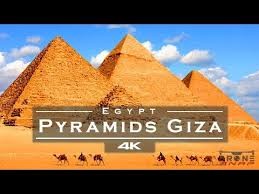
Landmark: Pyramids of Giza